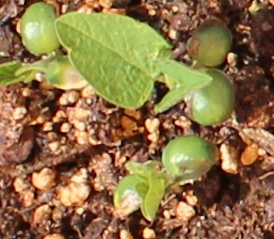
Label: Soybean